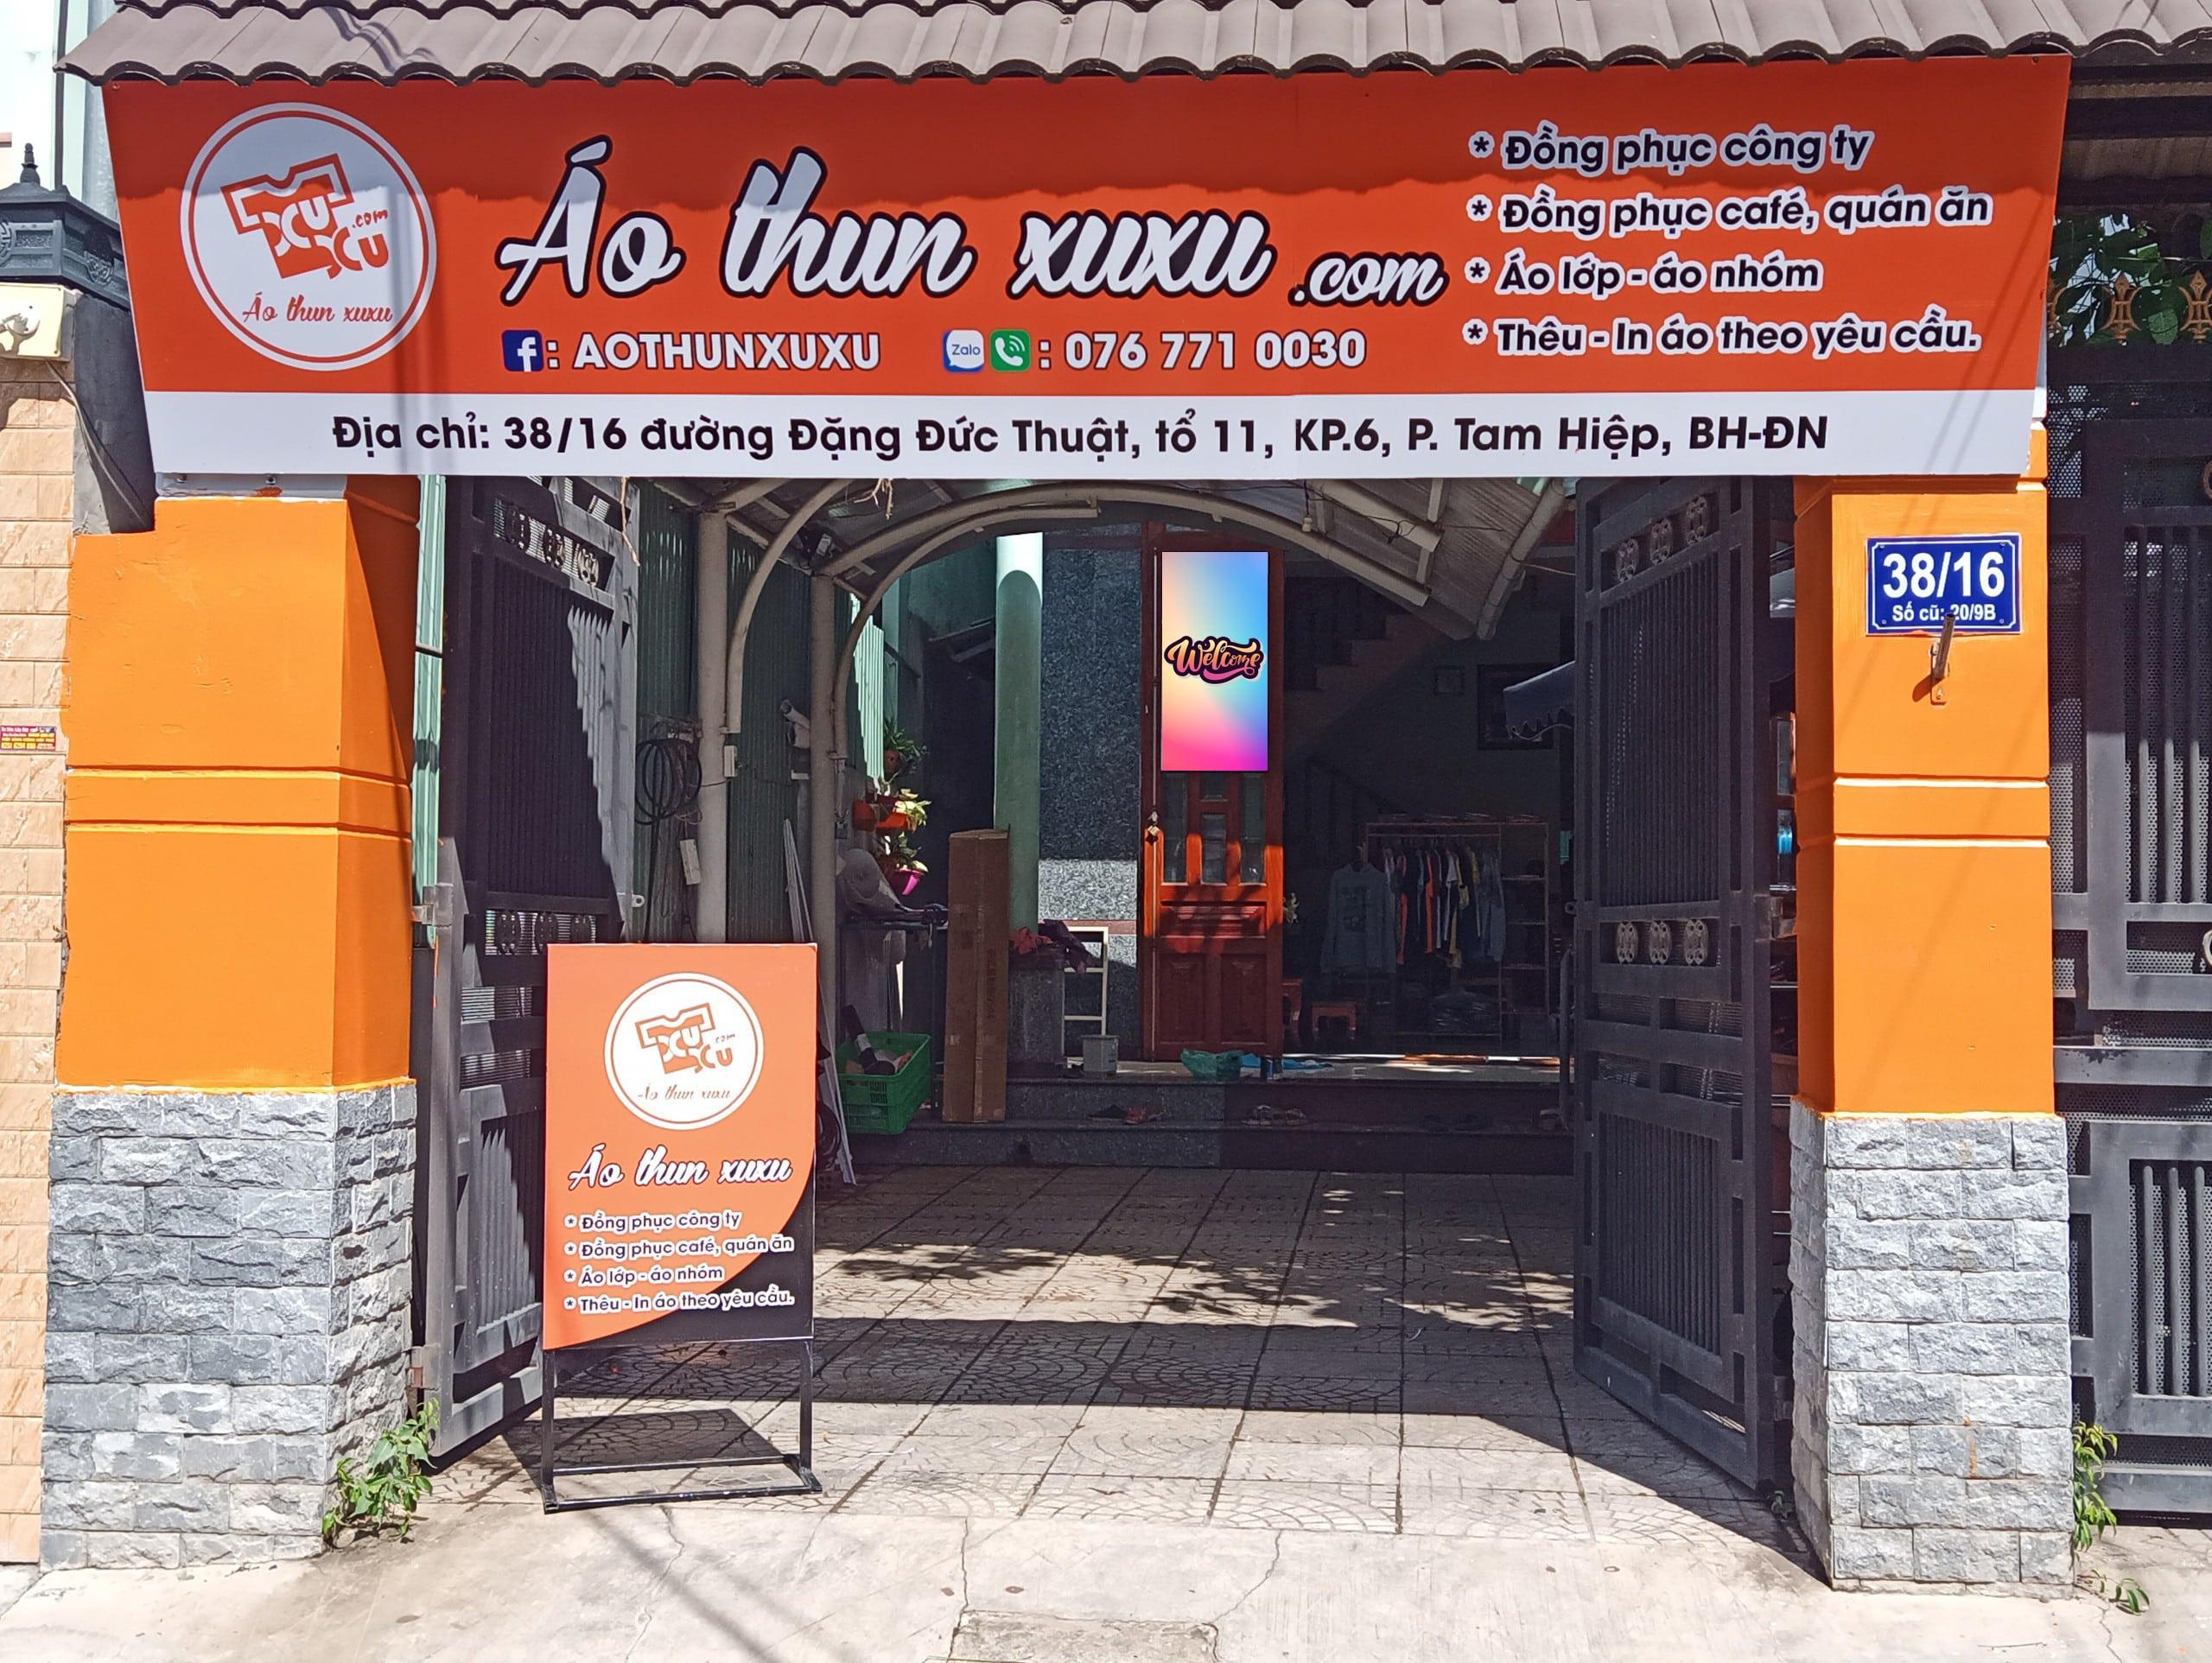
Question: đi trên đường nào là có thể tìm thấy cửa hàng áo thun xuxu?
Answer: đường đặng đức thuật